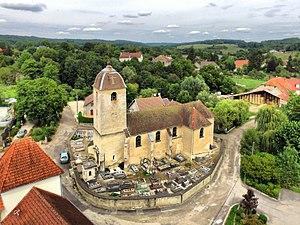
Beaumotte-lès-Pin est une commune française, située dans le département de la Haute-Saône en région Bourgogne-Franche-Comté.